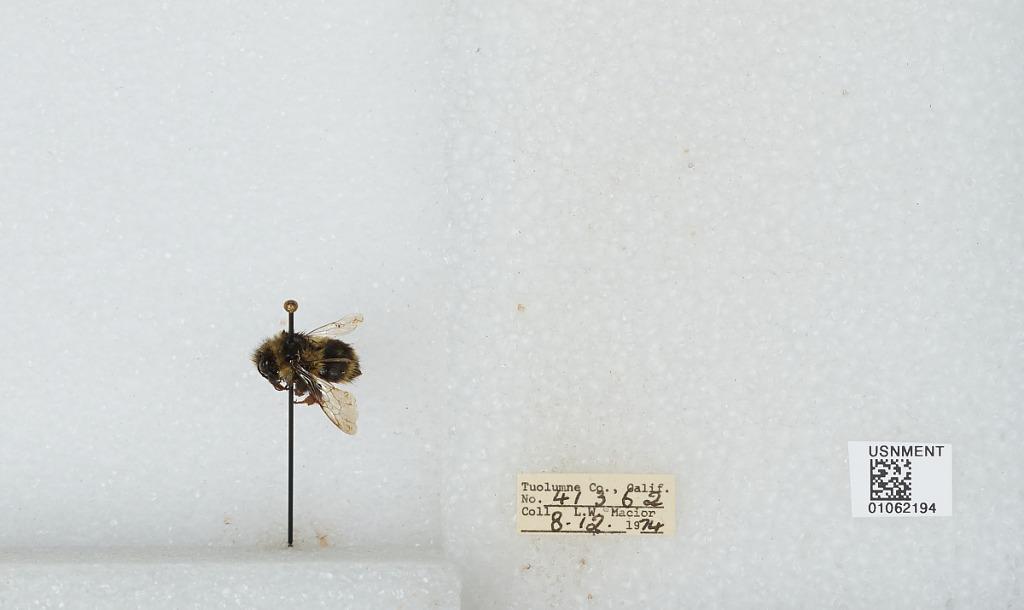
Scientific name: Bombus bifarius nearcticus
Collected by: L. Macior
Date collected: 1974-8-12
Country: United States
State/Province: California
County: Tuolumne
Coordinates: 38.02, -119.93